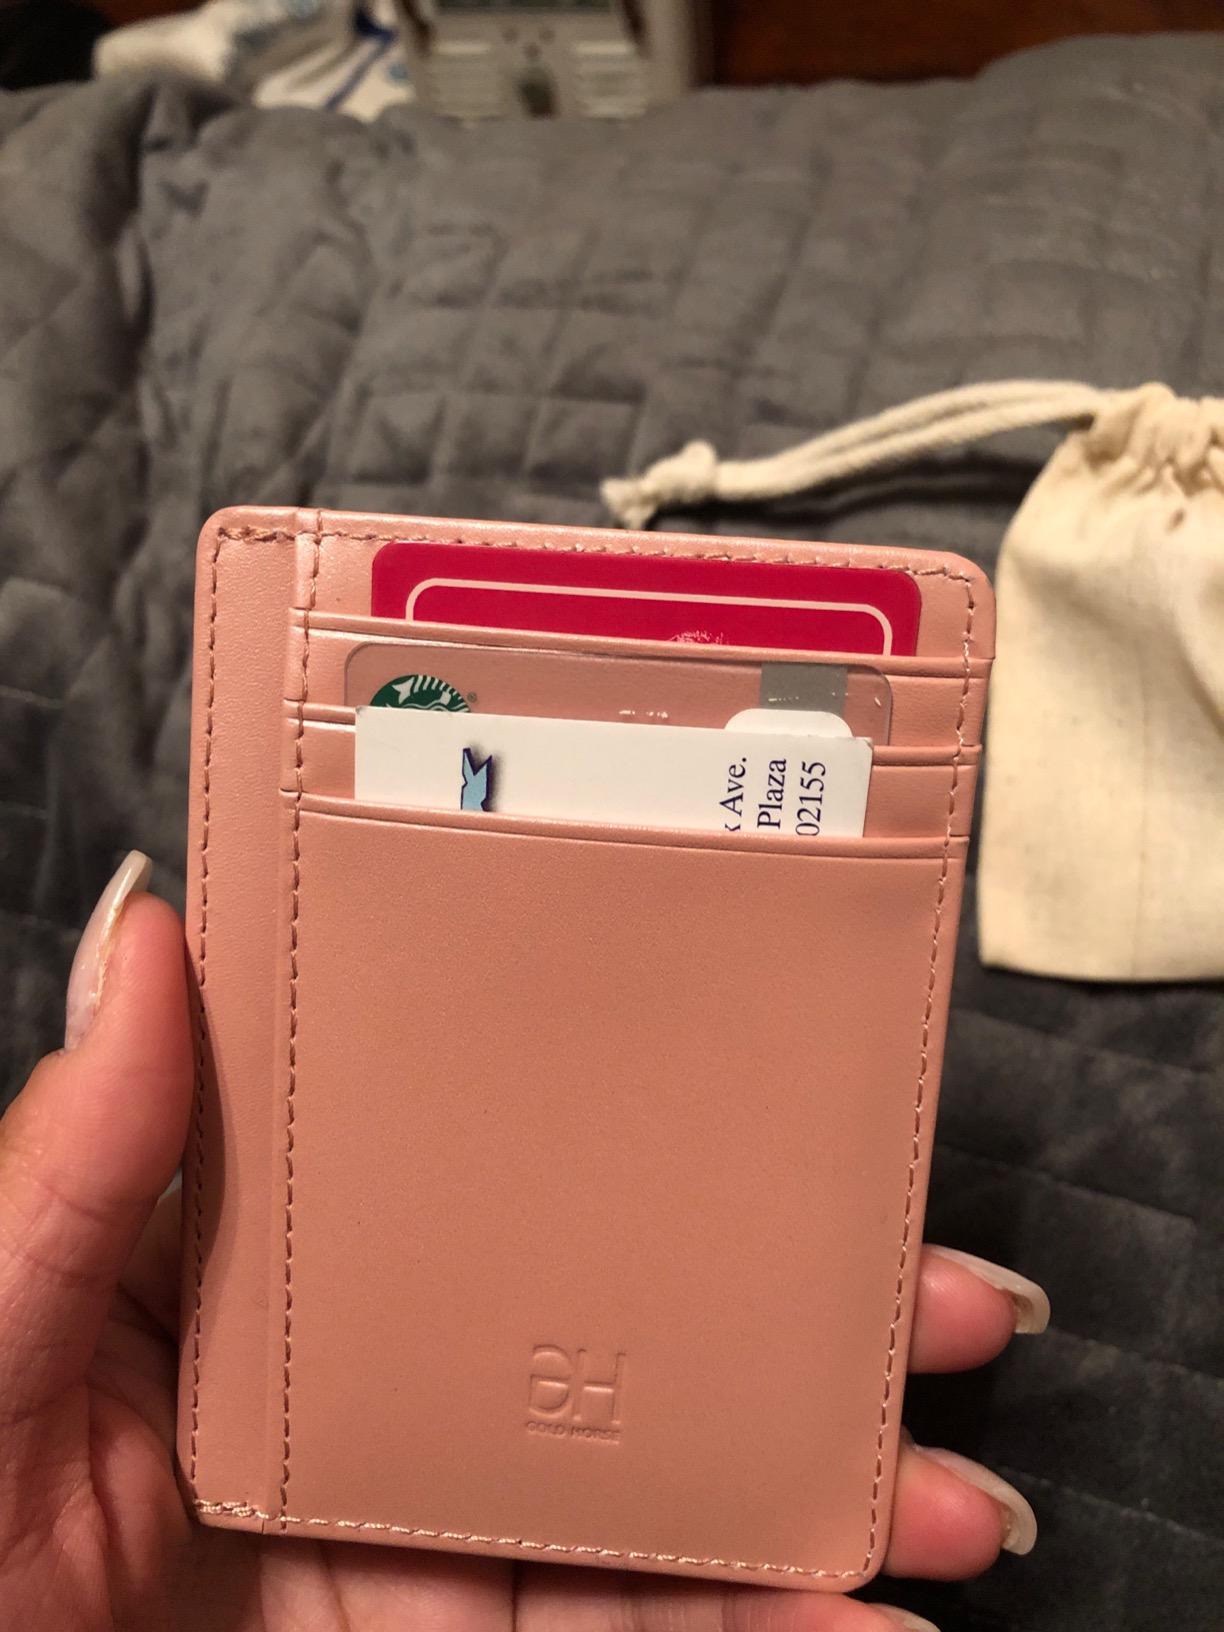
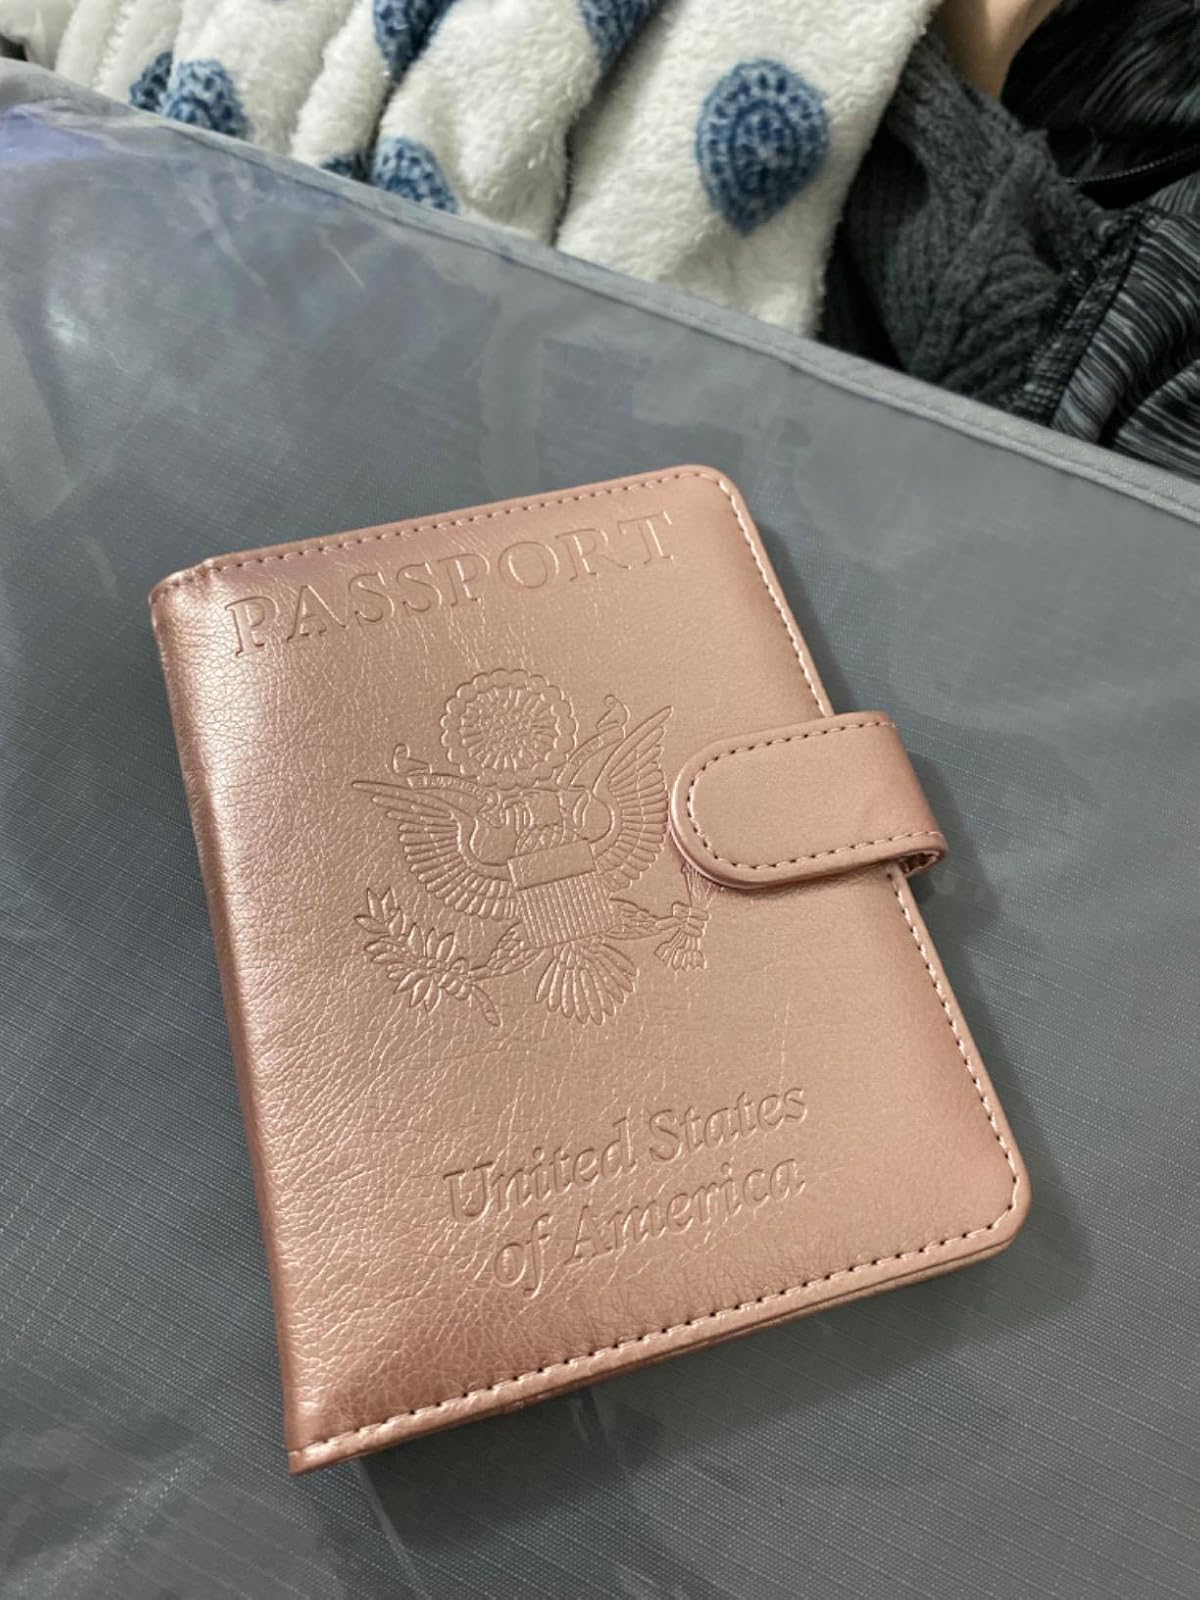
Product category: accessories_wallet
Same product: no